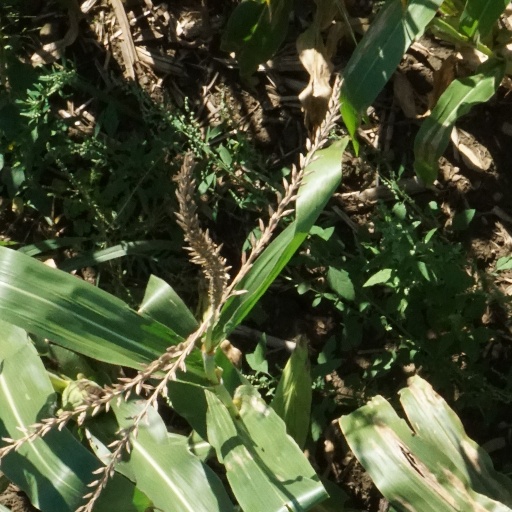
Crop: maize; corn